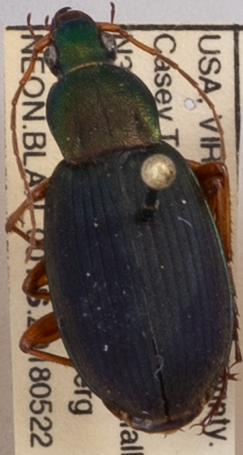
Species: Chlaenius aestivus
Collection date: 2018-05-22
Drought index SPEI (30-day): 1.69
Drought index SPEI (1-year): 0.26
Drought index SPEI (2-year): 0.642